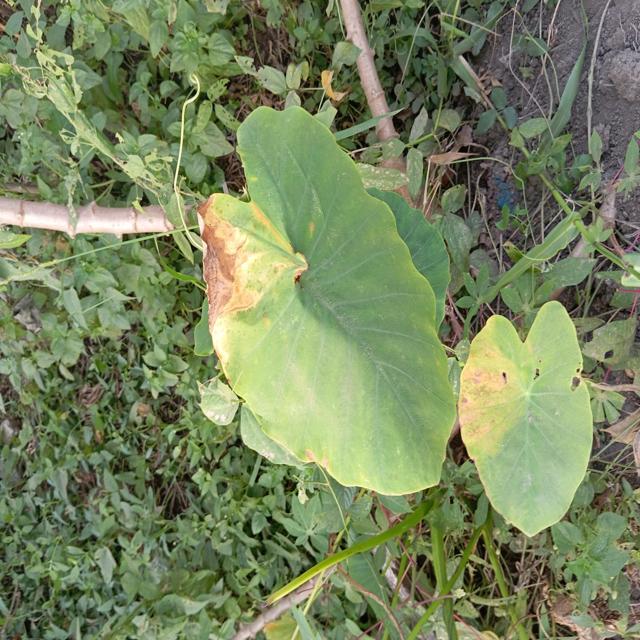
Label: Late_Blight